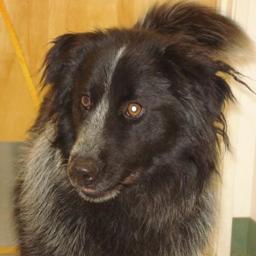
Animal: dogs